Linn Jørum Sulland

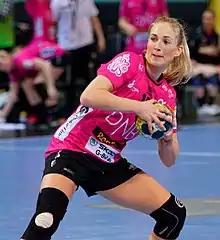
Sulland in 2018

Linn Jørum Sulland (born 15 July 1984) is a Norwegian handball player for Oppsal and a retired player for the Norwegian national team.